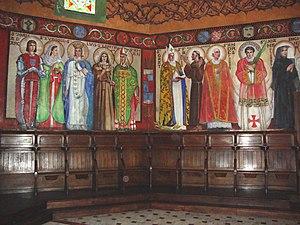
Ustaritz est une commune française, située dans l’ouest du département des Pyrénées-Atlantiques en région Nouvelle-Aquitaine, et chef-lieu du canton homonyme. Elle s’est développée sur la Nive, à la limite du cours navigable de cet affluent de l’Adour, et sur la route napoléonienne qui suit les crêtes entre Bayonne et Hasparren.